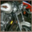
Label: motorcycle